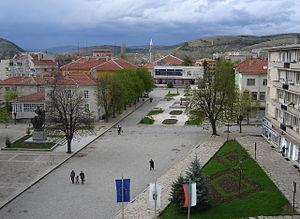
La commune de Kroumovgrad est située dans le sud de la Bulgarie.
Kroumovgrad est une ville située dans le sud de la Bulgarie.